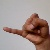
The image shows a hand gesture representing the letter 'J' in Indian Sign Language.